Josephine Conger-Kaneko

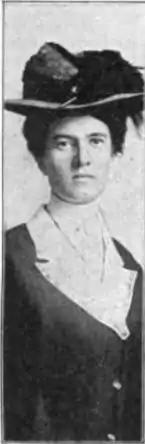
Josephine Conger-Kaneko, 1909

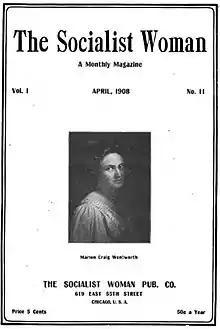
"The Socialist Woman" magazine cover featuring playwright Marion Craig Wentworth, April 1908

Josephine Conger-Kaneko (5 May 1875 – 28 July 1934) was an American journalist and writer. She is best remembered as the editor of the magazines "The Socialist Woman" and "Home Life."